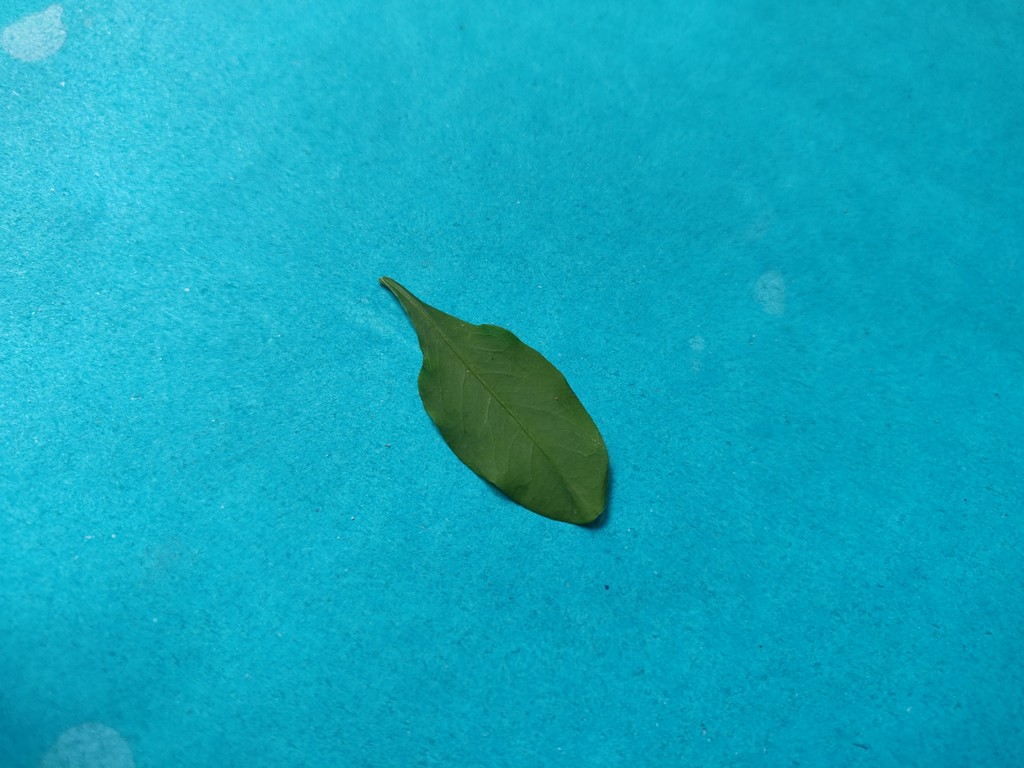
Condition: Healthy
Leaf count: single
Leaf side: front